2009 Global Champions Tour

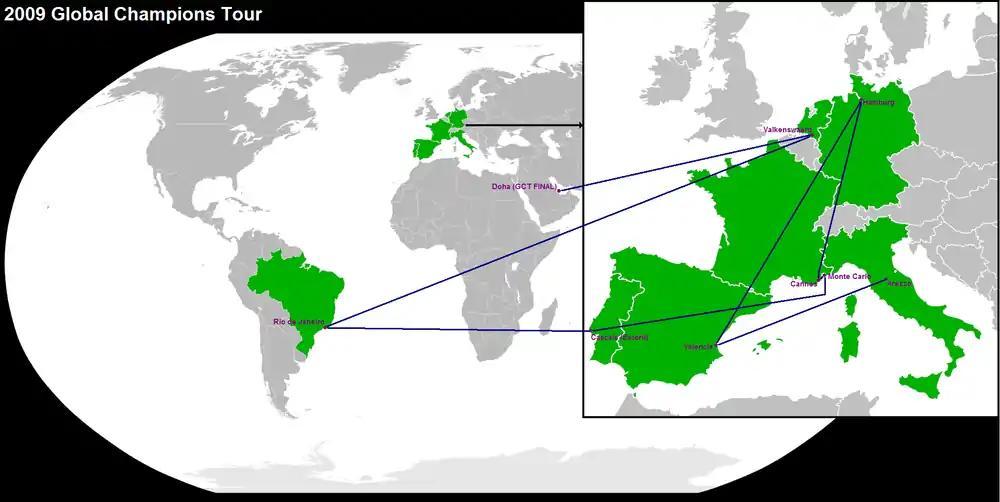
competitions of the 2009 Global Champions Tour

All competitions are held as competition over two rounds against the clock with one jump-off against the clock.